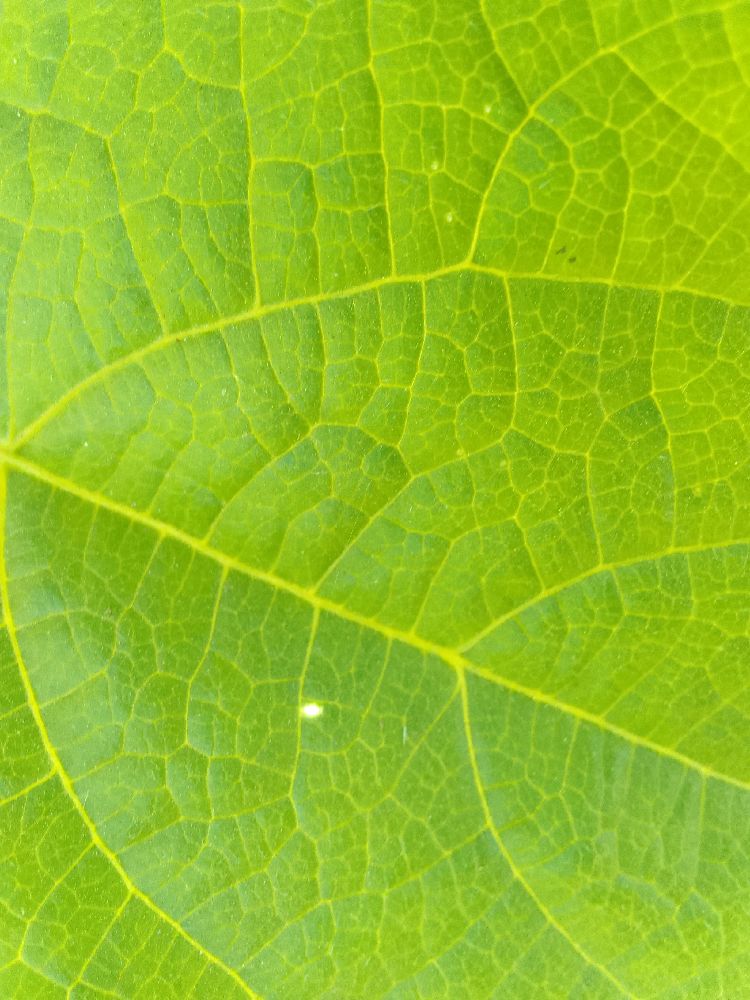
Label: healthy